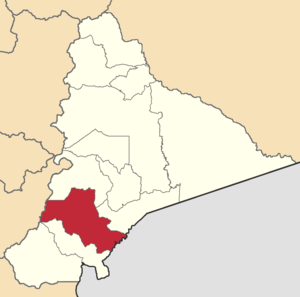
Limón Indanza est un canton d'Équateur situé dans la province de Morona-Santiago.